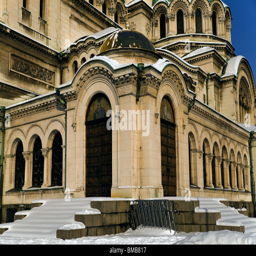
snow on the doors and steps